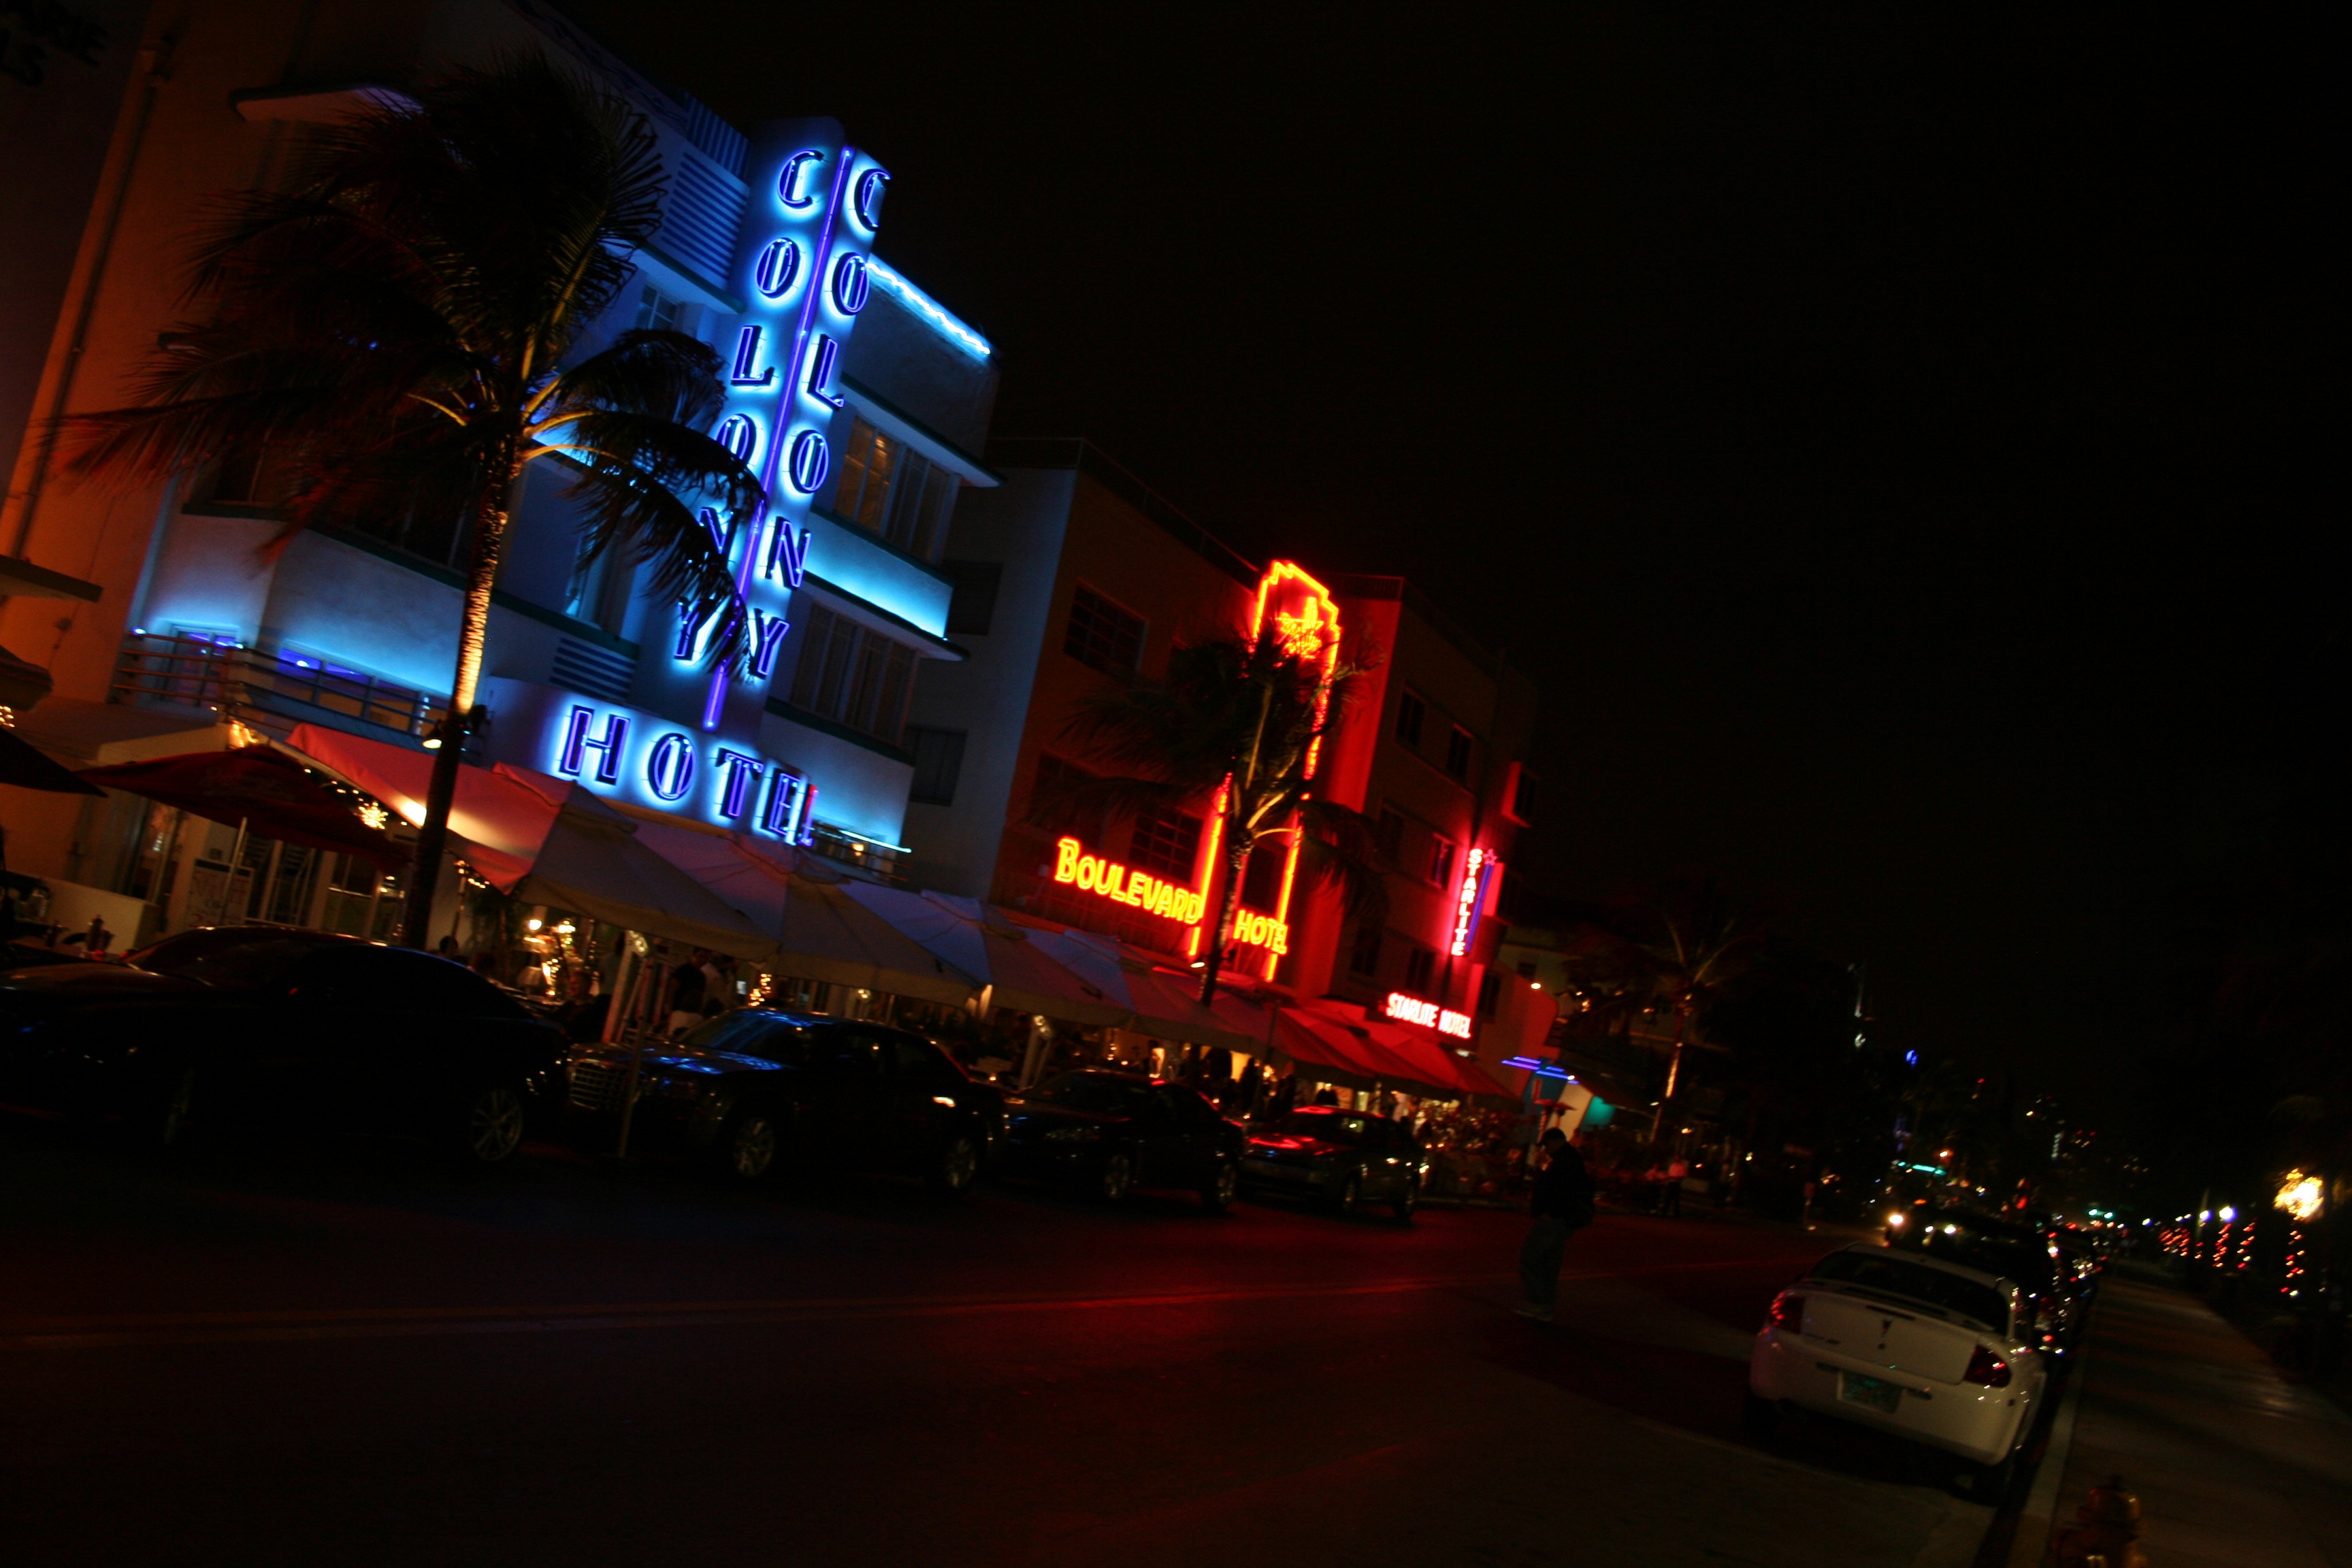
beach, light, skyline, night, evening, darkness, waterfront, lighting, christmas decoration, florida, christmas lights, miami beach, ocean drive